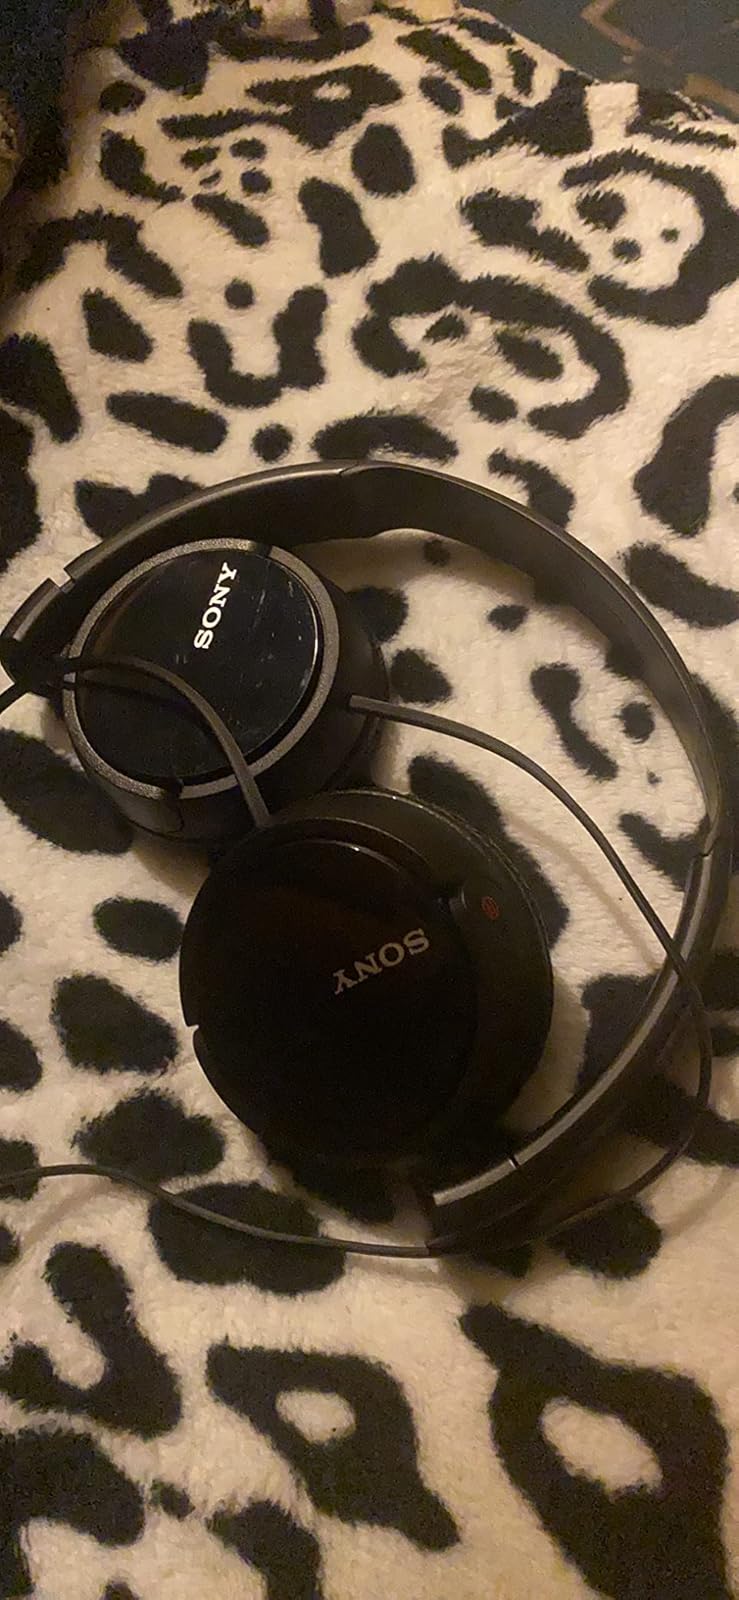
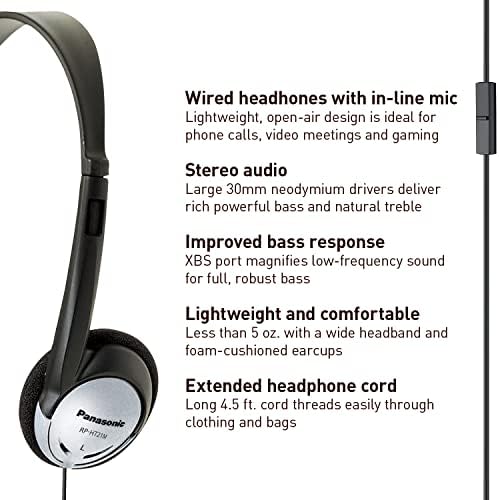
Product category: headphones
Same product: no